O'Riley's Mine

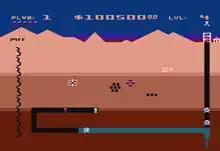
Gameplay screenshot (Atari 8-bit)

O'Riley must travel through his mine to capture all the buried treasure and return safely home again at the top of the mine shaft. He can be drowned by the onrushing water or eaten by the river monsters. Dynamite charges can be used to block the monsters' pathway, but it will be cleared again by the incoming water. Explosions can be timed so that a monster is blown away to gain extra points. The number of dynamite charges is dependent on the level of difficulty.